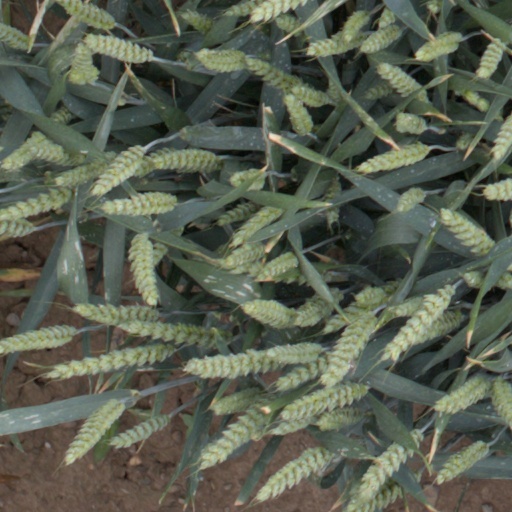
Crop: wheat